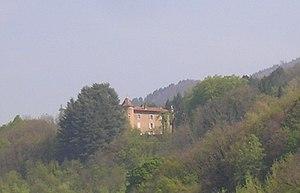
Le château du Mas, à Froges, Isère, AuRA, France. En avril ou mai 2017. Vu depuis Brignoud (Villard-Bonnot).
Alfred Fredet est un industriel papetier et ingénieur hydraulicien français du XIXᵉ siècle.